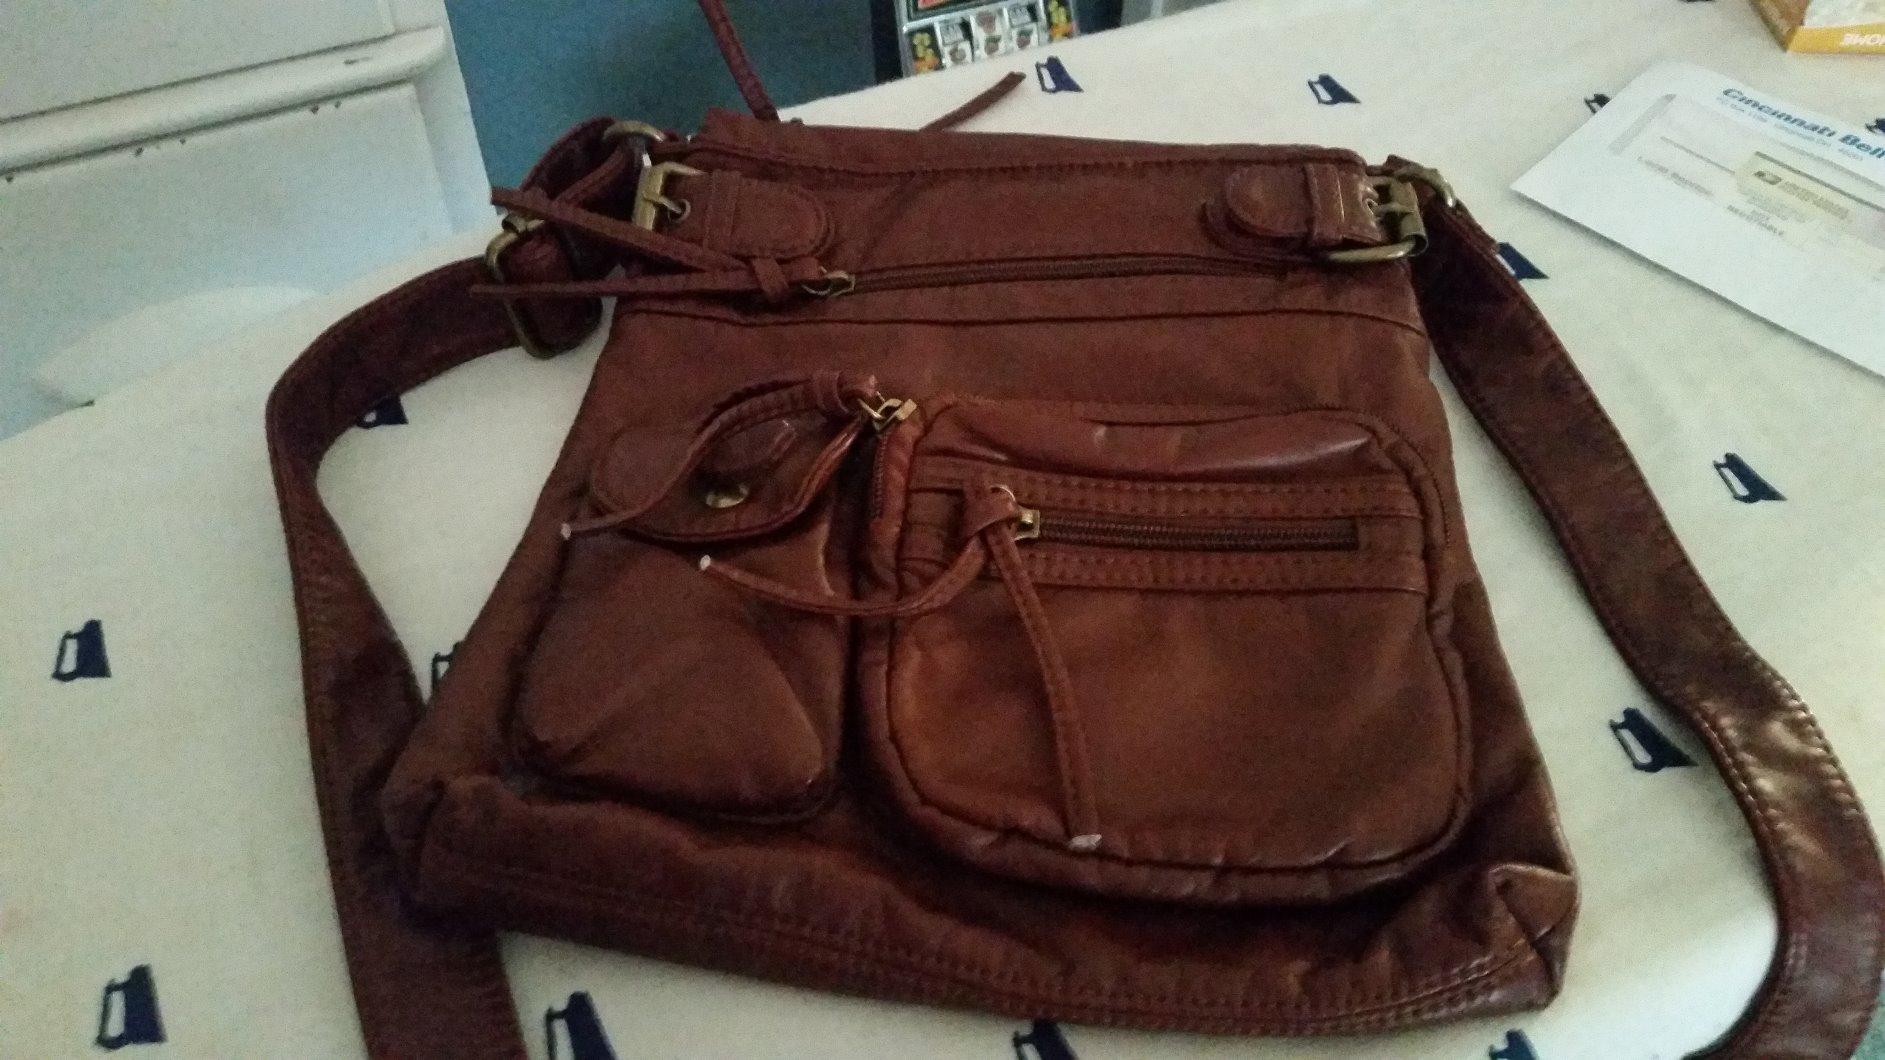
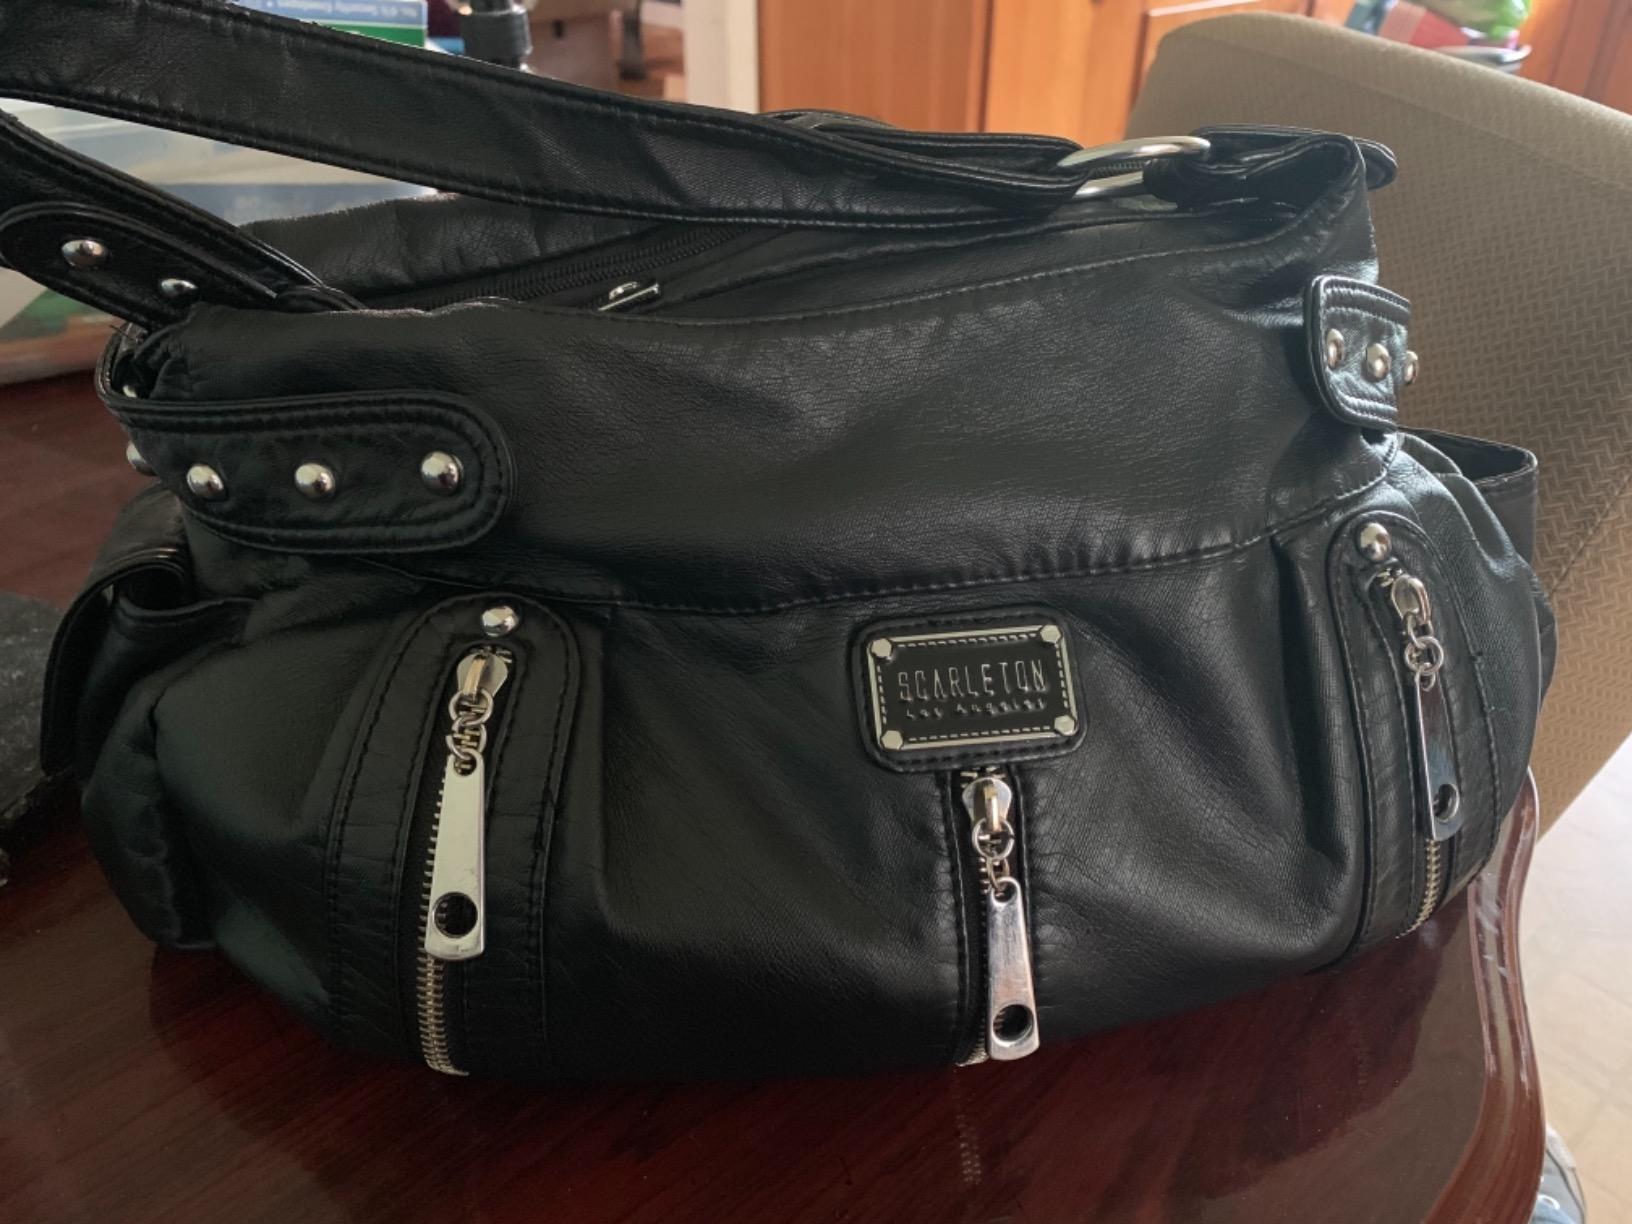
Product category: accessories_handbag
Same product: no